National Steel Car

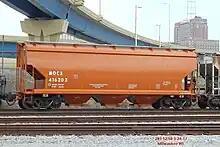
Modern hopper car built in 2016

Business at National Steel Car boomed from the beginning of its life until just before the Great Depression of the 1930s. During the depression, National Steel Car fell behind in terms of diversity in comparison to its competitors, and suffered a severe lack of orders. At one point the company resorted to producing motor trucks, bus bodies, and outboard motor boats, just so they had orders to fill. World War II renewed National Steel Car's business, and the company has been in a relatively healthy state for most of its life since. It shares nearly all Canadian rolling stock orders with Eastern Car Company. National Steel Car also exports to the United States regularly, more so in the later years of its life.